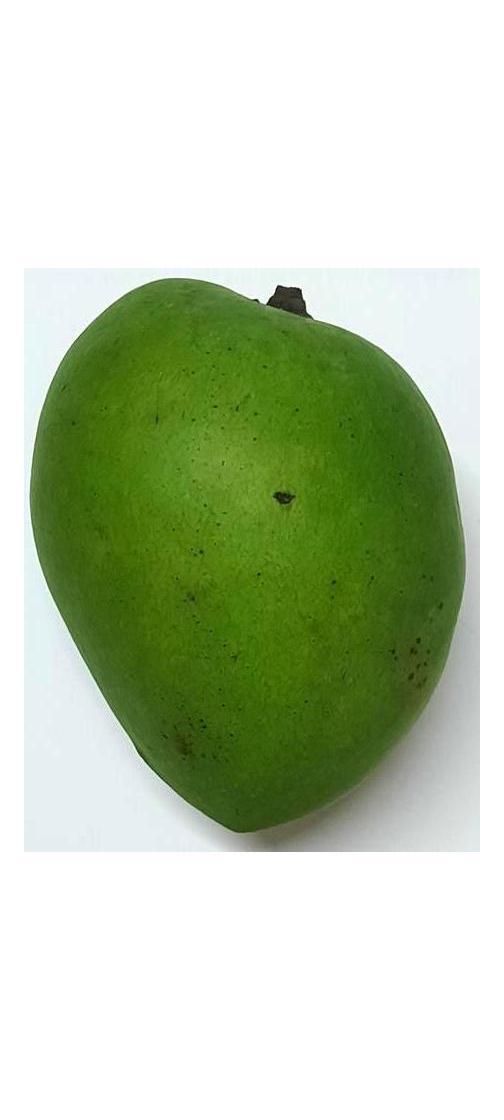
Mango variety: Harivanga